Tie a Yellow Ribbon Round the Ole Oak Tree

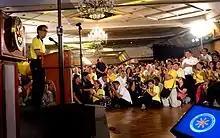
Liberal party standard bearer Mar Roxas, as he took on Davao City Mayor Rodrigo Duterte for the presidency in 2016

On November 4, 1979, amid the turmoil in Iran following the flight of the Shah Mohammad Reza Pahlavi to exile in Egypt, a group of students stormed the U.S. embassy in Tehran. seizing more than 60 American hostages. Over the 444 days of the crisis, the song became a national inspiration in America, encouraging Americans to use yellow ribbons as a way to keep the hostages in their hearts and to maintain pressure on President Jimmy Carter to negotiate for their release. With negotiations lagging, Carter ordered a military rescue of the hostage on April 24, 1980, which failed when two helicopters collided; eight U.S. soldiers died in the collision.